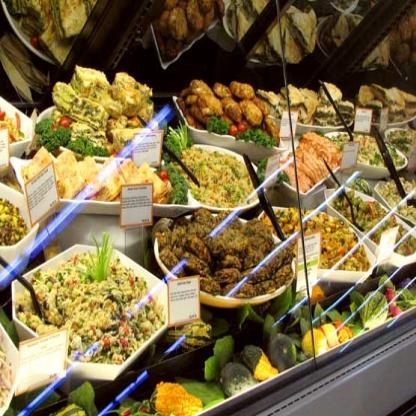
Scene: Indoor